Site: brandenburg
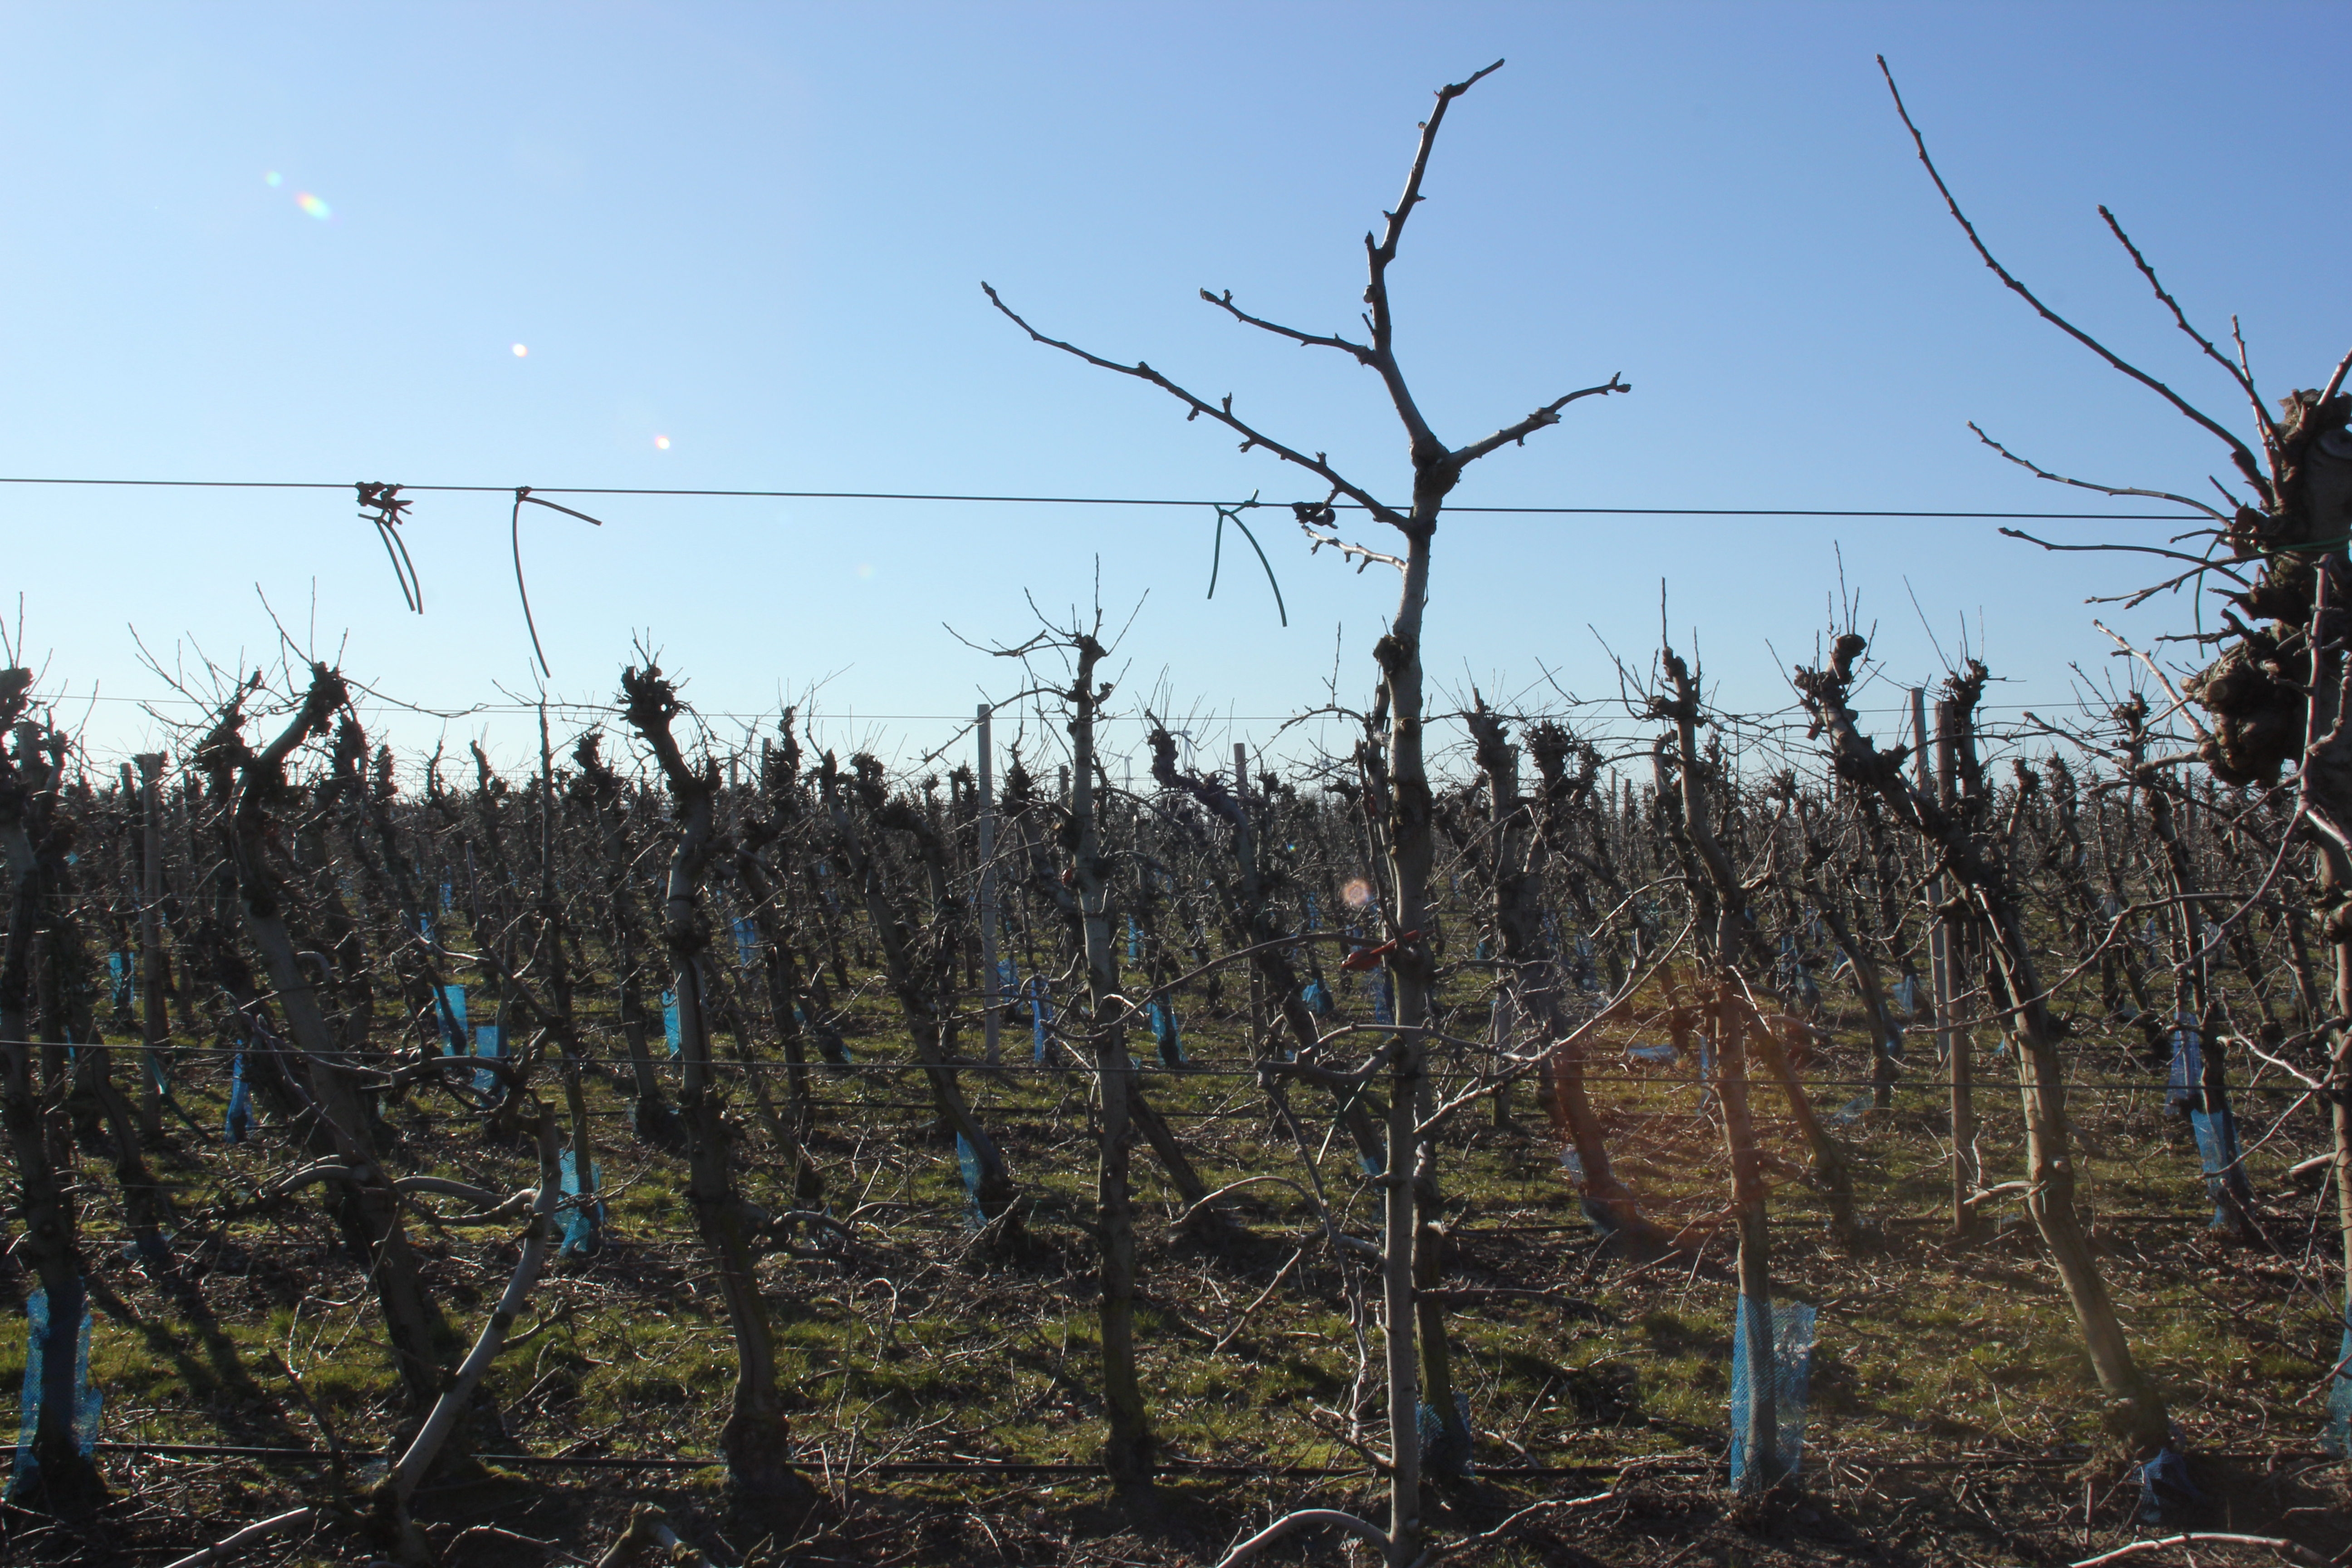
Growth stage (BBCH 03): Bud development